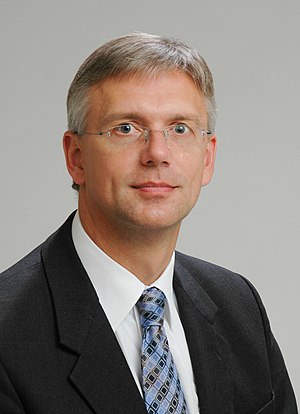
Arturs Krišjānis Kariņš / Politisk karriere
Kariņš' officielle billede som medlem af det niende Saeima.
Arturs Krišjānis Kariņš er en lettisk-amerikansk lingvist, forretningsmand og politiker, der tidligere har tjent som økonomiminister, medlem af Europa-Parlamentet, og som i øjeblikket tjener som Letlands ministerpræsident. Kariņš blev født i Wilmington, Delaware i USA, da hans forældre var flygtet fra den sovjetiske besættelse. Han var i sin ungdom aktiv i det lettisk-amerikanske mindretalsfællesskab i og omkring Delaware.